Tess Wiley

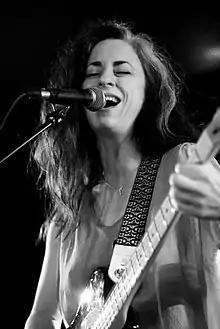
Wiley performing in 2015

Tess Wiley was born in Dallas, Texas in 1974 to a Christian family. Her mother was a poet Kathryn Wiley while her father was a musician Fletch Wiley, one of "The Disciples". Tess's childhood was rather peripatetic: she travelled frequently from Houston to Seattle to San Francisco then back to Houston. She showed an interest in music and songwriting from an early age, adding "Create in Me a Clean Heart" and "Tender Shepherd" to her repertoire at the age of two. She began to play the piano at the age of five, then the violin at 12, and the guitar at 14. She wanted to make her musical style along the lines of hard rock guitarist Slash, but riffing soon gave way to contemplative songwriting. She spent her high school years singing in the band Nothing in Return while studying classical piano at the High School for the Performing and Visual Arts in Houston, Texas where she sang along with Mariah Carey and Whitney Houston.